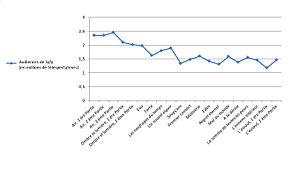
Courbe des audiences de la saison 1 de Stargate Universe aux États-Unis sur Syfy
Cet article présente le guide des épisodes de la première saison de la série télévisée Stargate Universe.